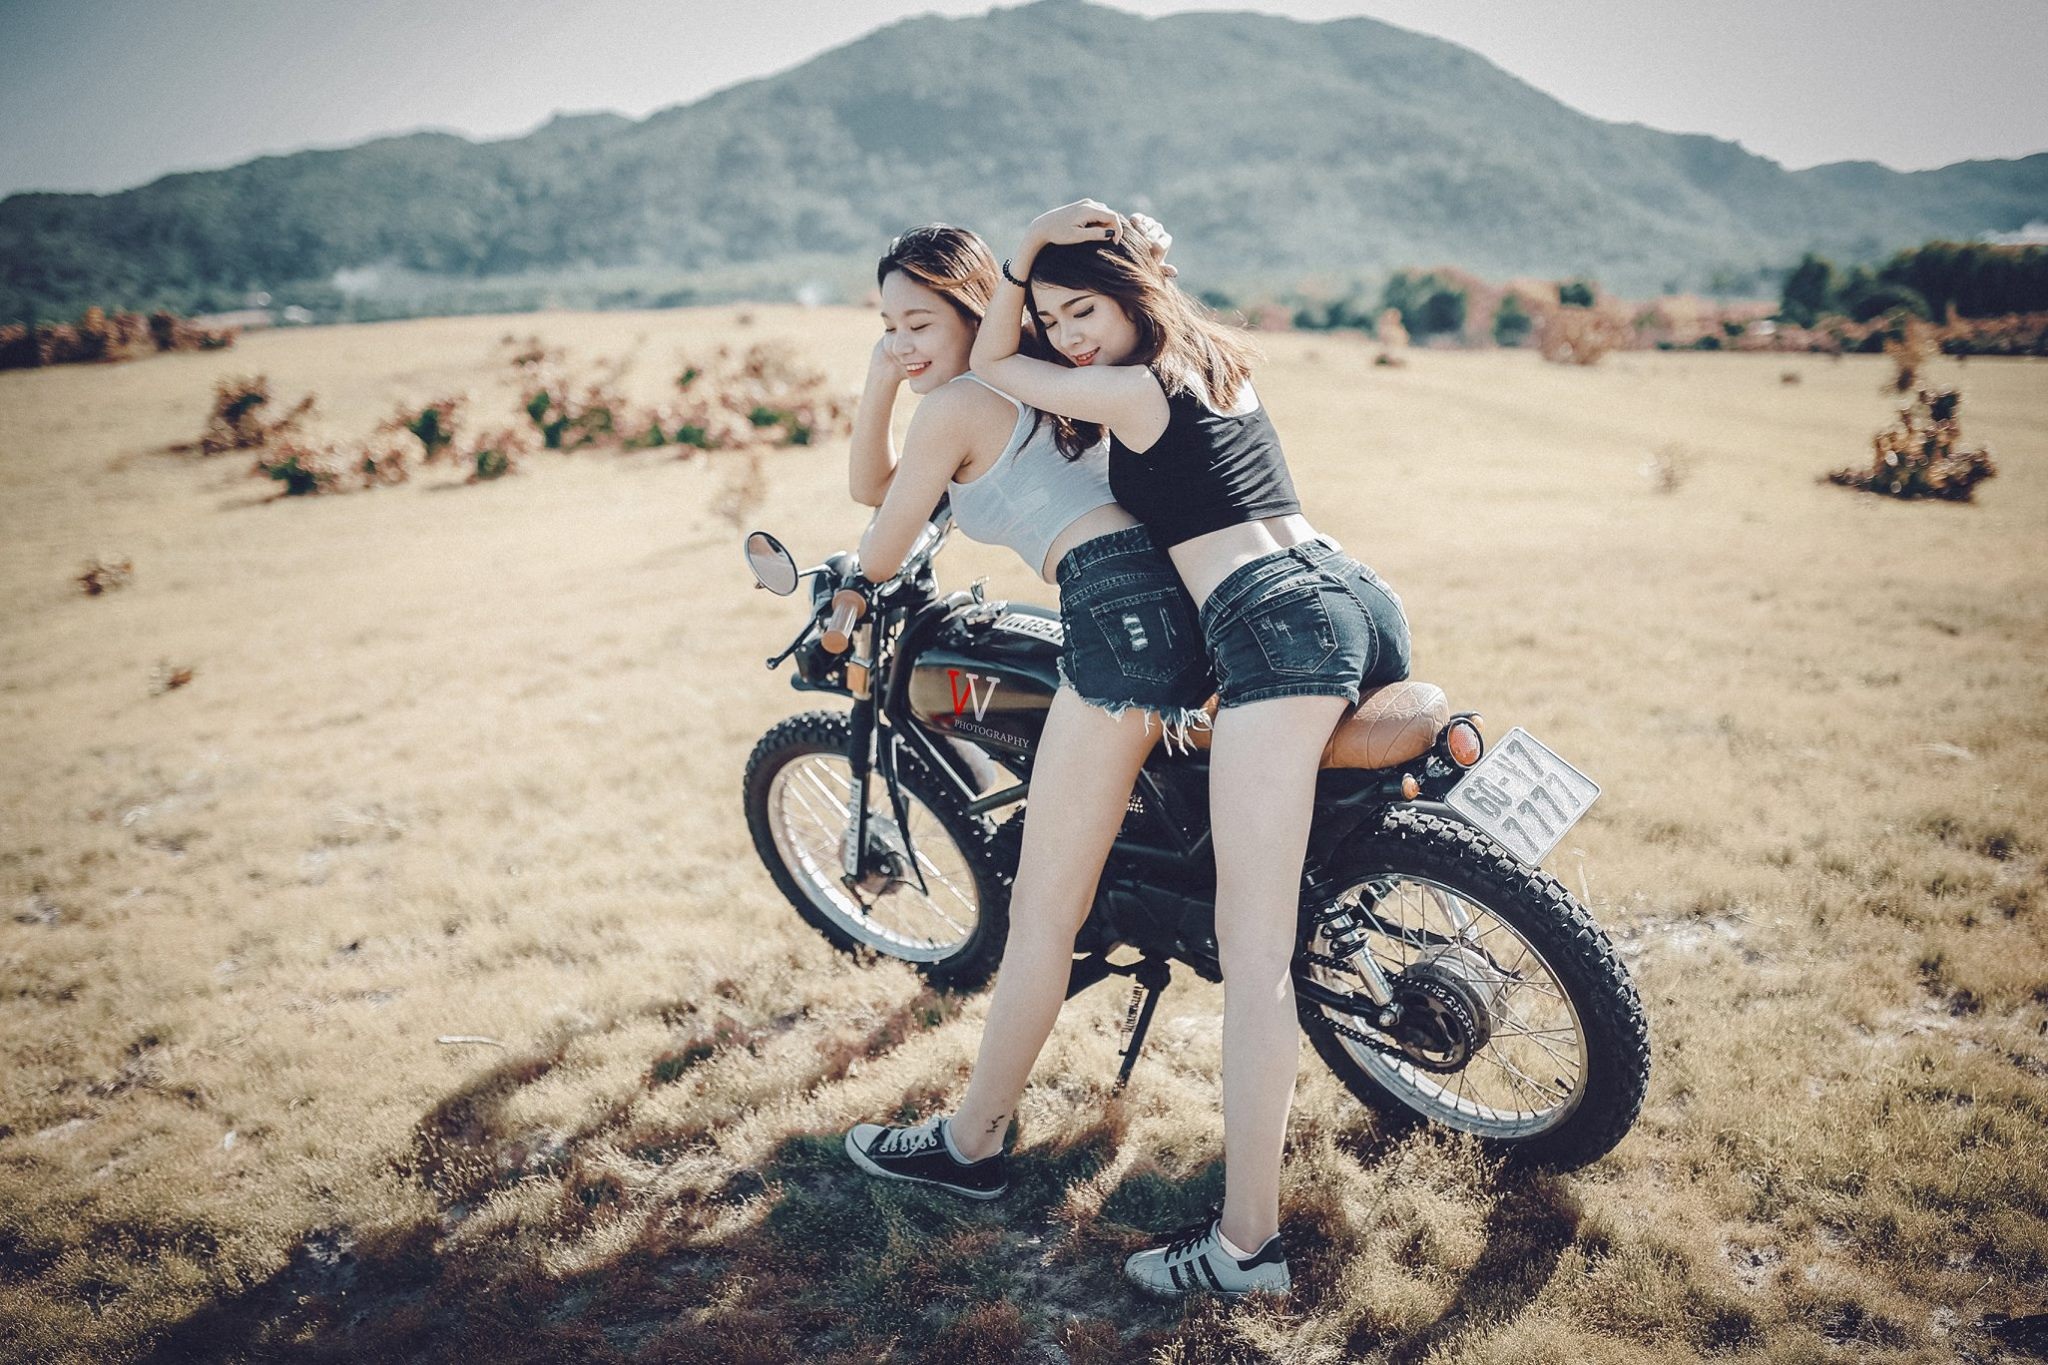
sand, mountain, girl, bicycle, summer, young, vehicle, motorcycle, scenery, extreme sport, sports equipment, mountain bike, cycling, hot, sexy, short, teens, mountain biking, bikefriends, cycle sport